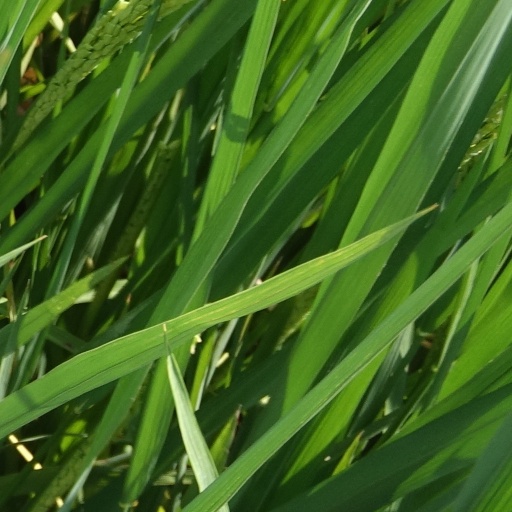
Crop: rice